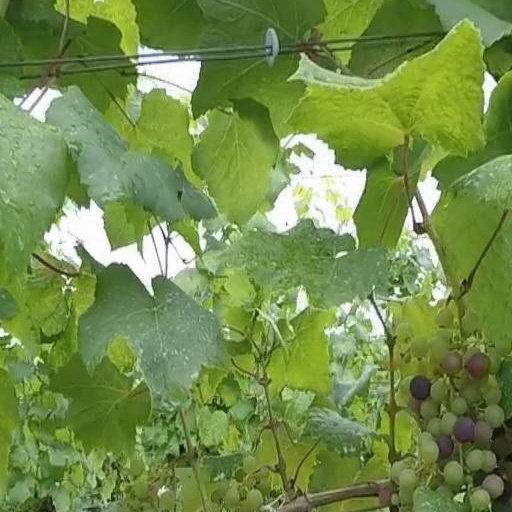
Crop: grape